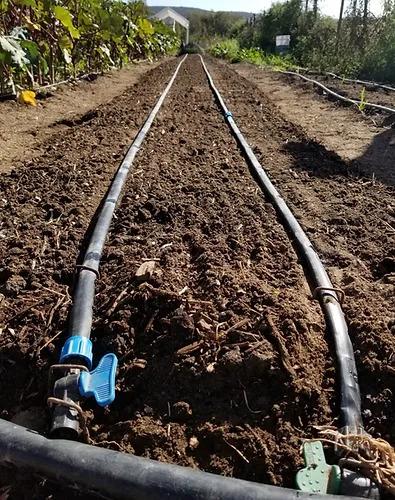
Mfumo wa umwagiliaji wa maji katika mashamba unaotumia mipira mirefu ambayo hupitisha maji yanayotoka kwa mfumo wa matone na kuingia katika ardhi ili kuwa na unyevuunyevu.